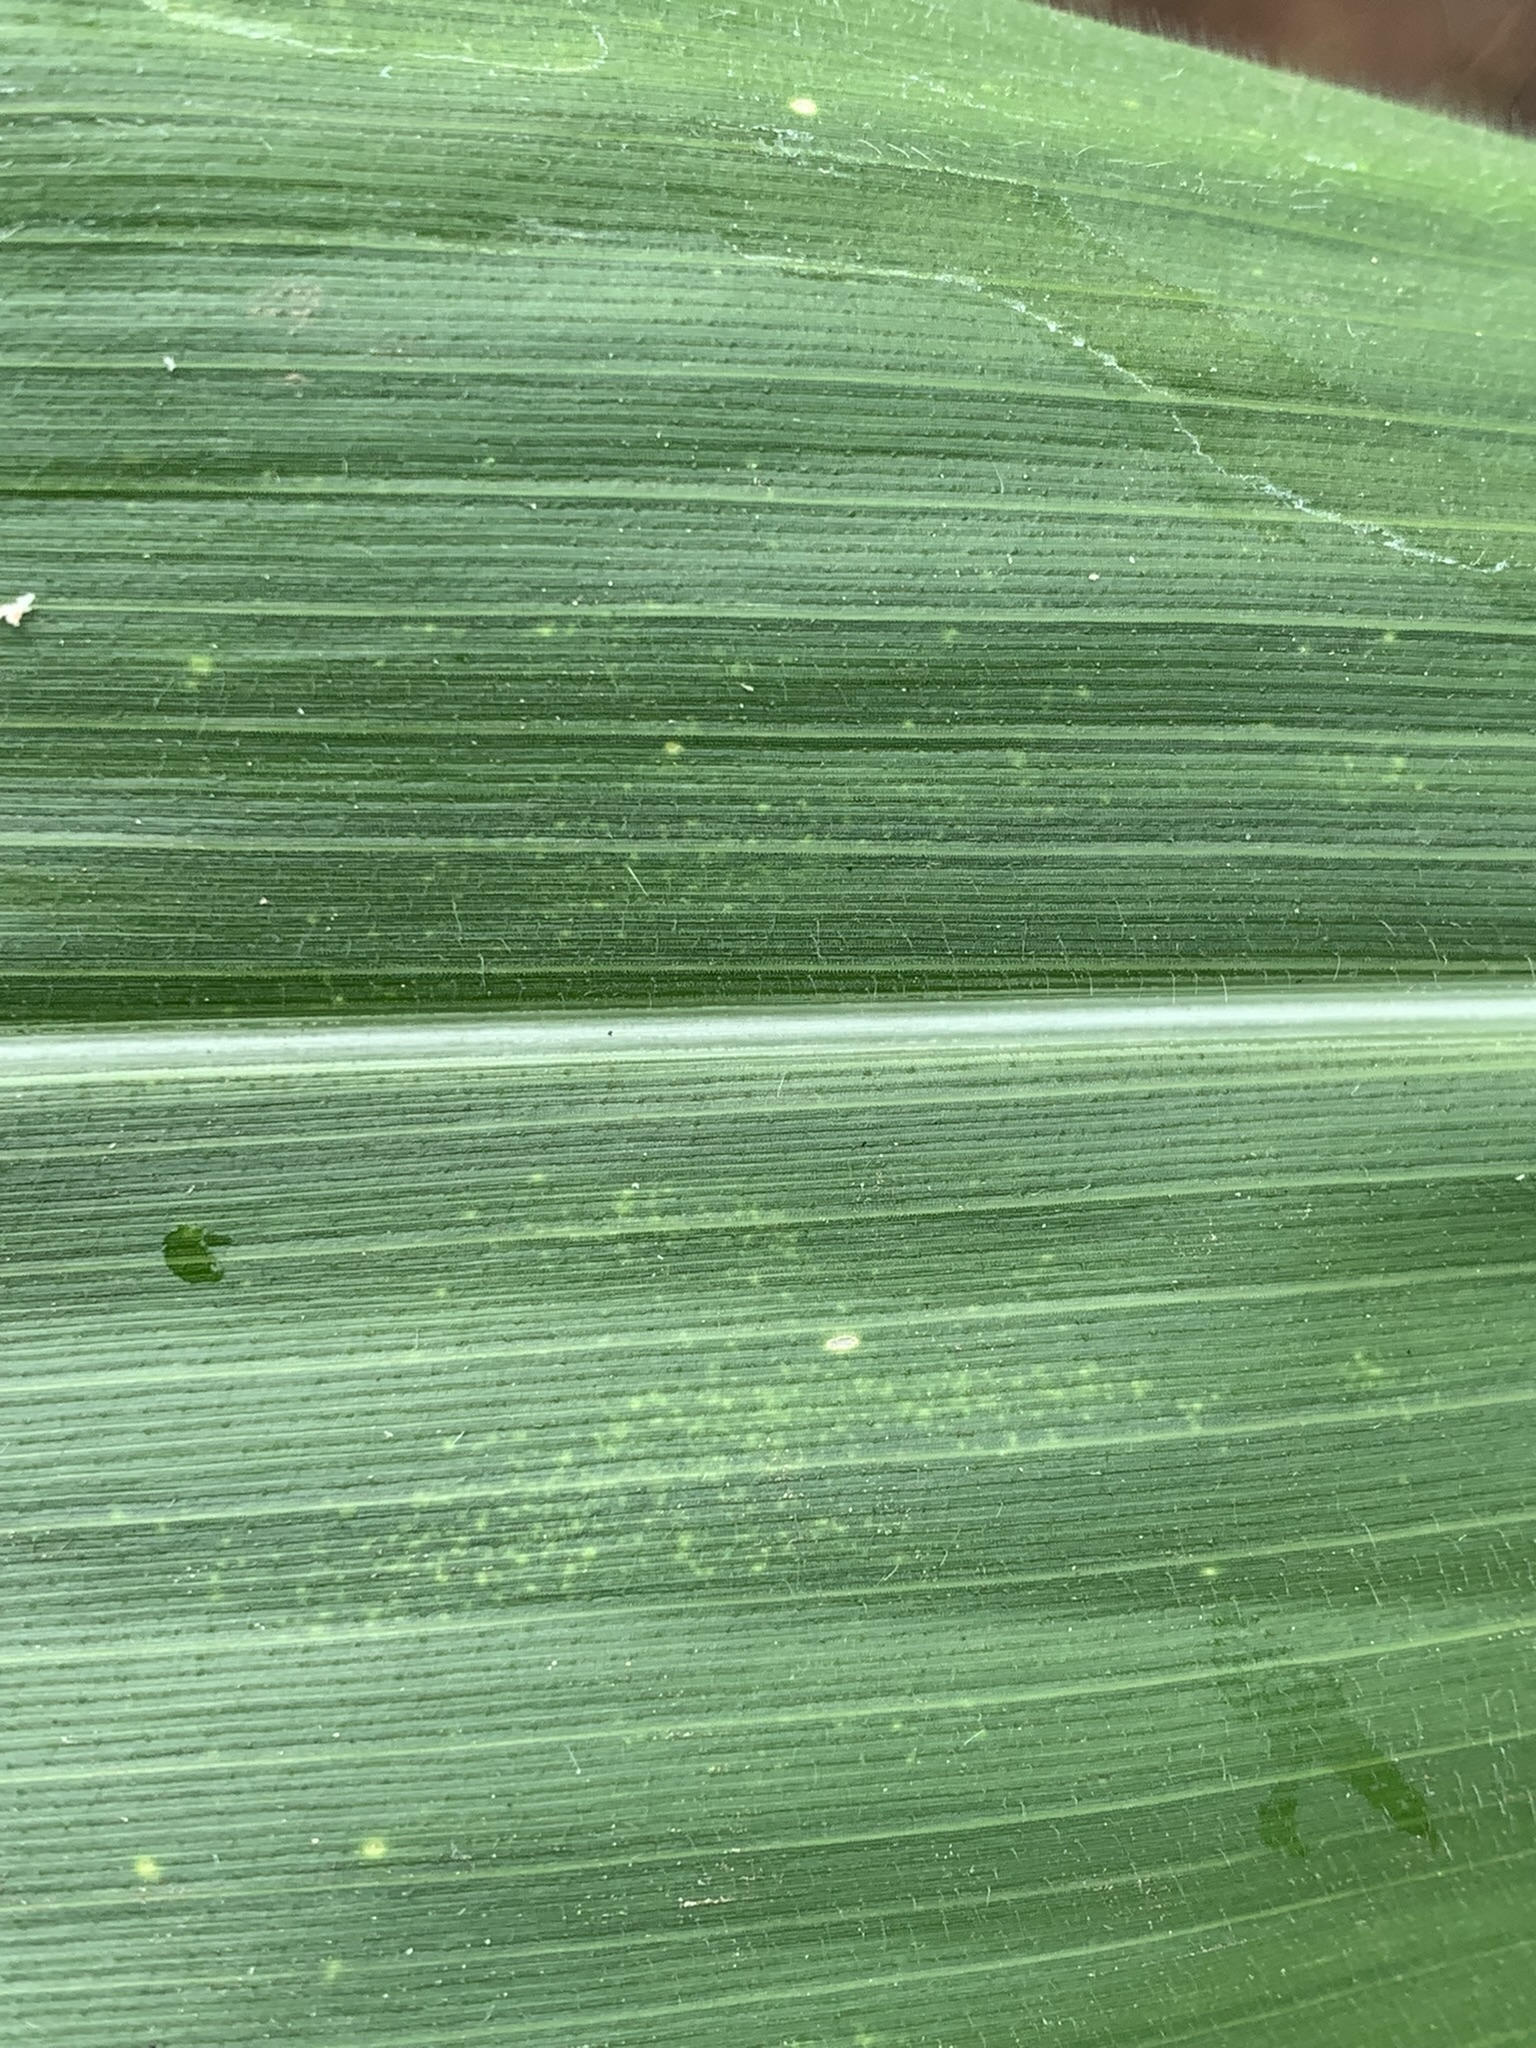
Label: Healthy